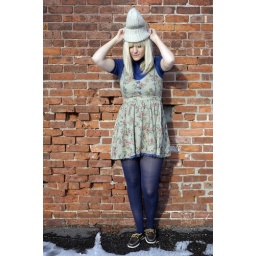
knit hat botanical beauty dress in olive blue short sleeve turtleneck blue tights brown sperrys